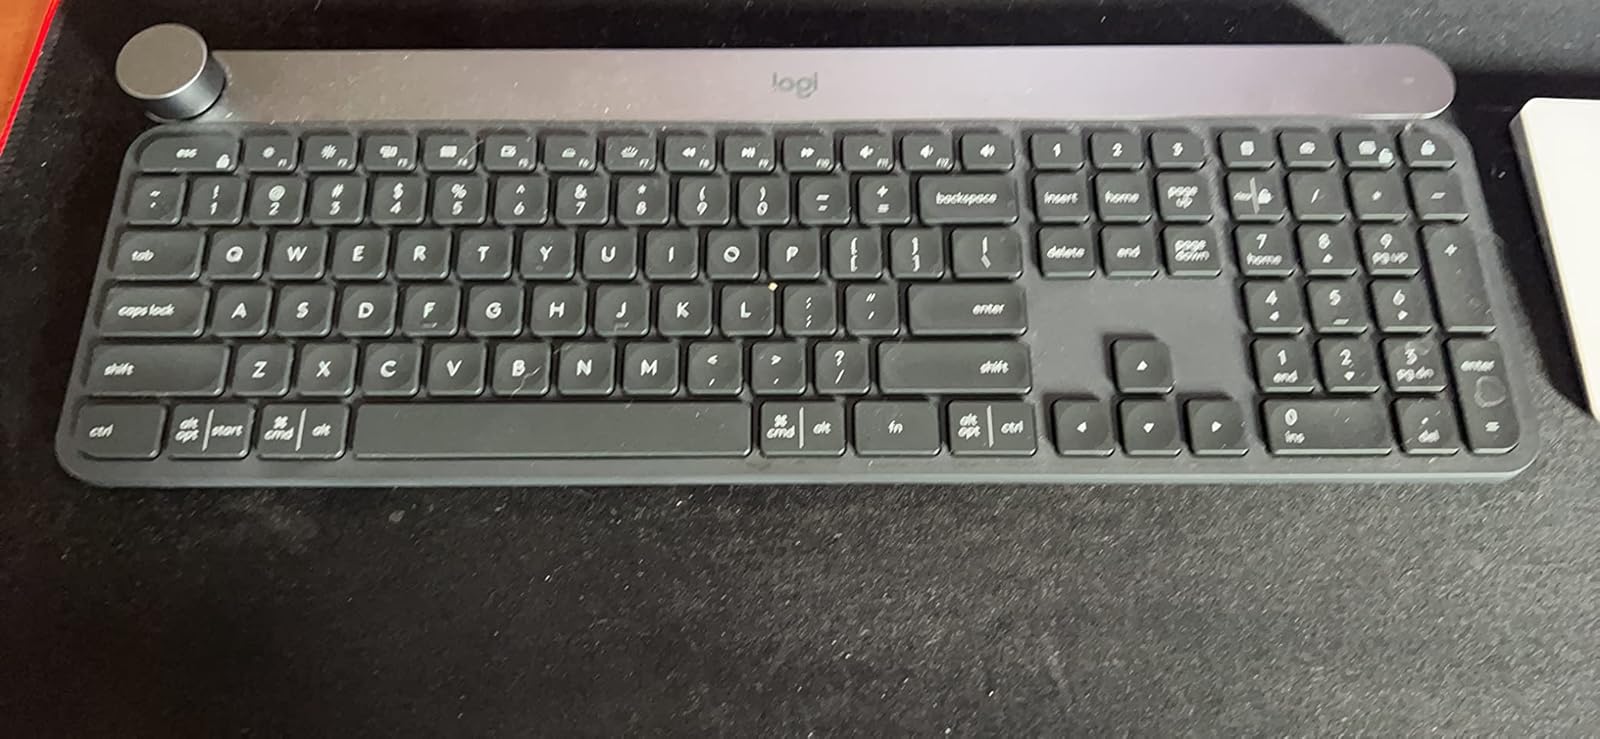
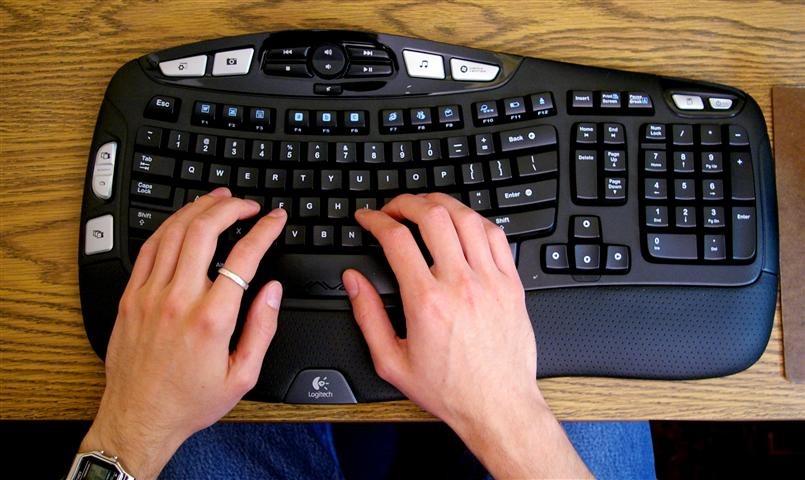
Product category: keyboard
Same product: no